HD 164509

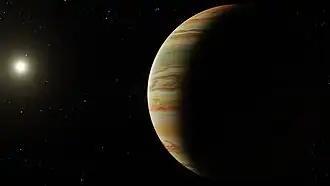
Artistic illustration of the planet

In 2011, a gas giant, HD 164509 Ab, was discovered orbiting the primary of HD 164509 using Doppler spectroscopy. Given the binary nature of this system, the planet HD 164509 Ab could not have formed on the current orbit, which is unstable in long term. Instead, it may be a captured body formed elsewhere.